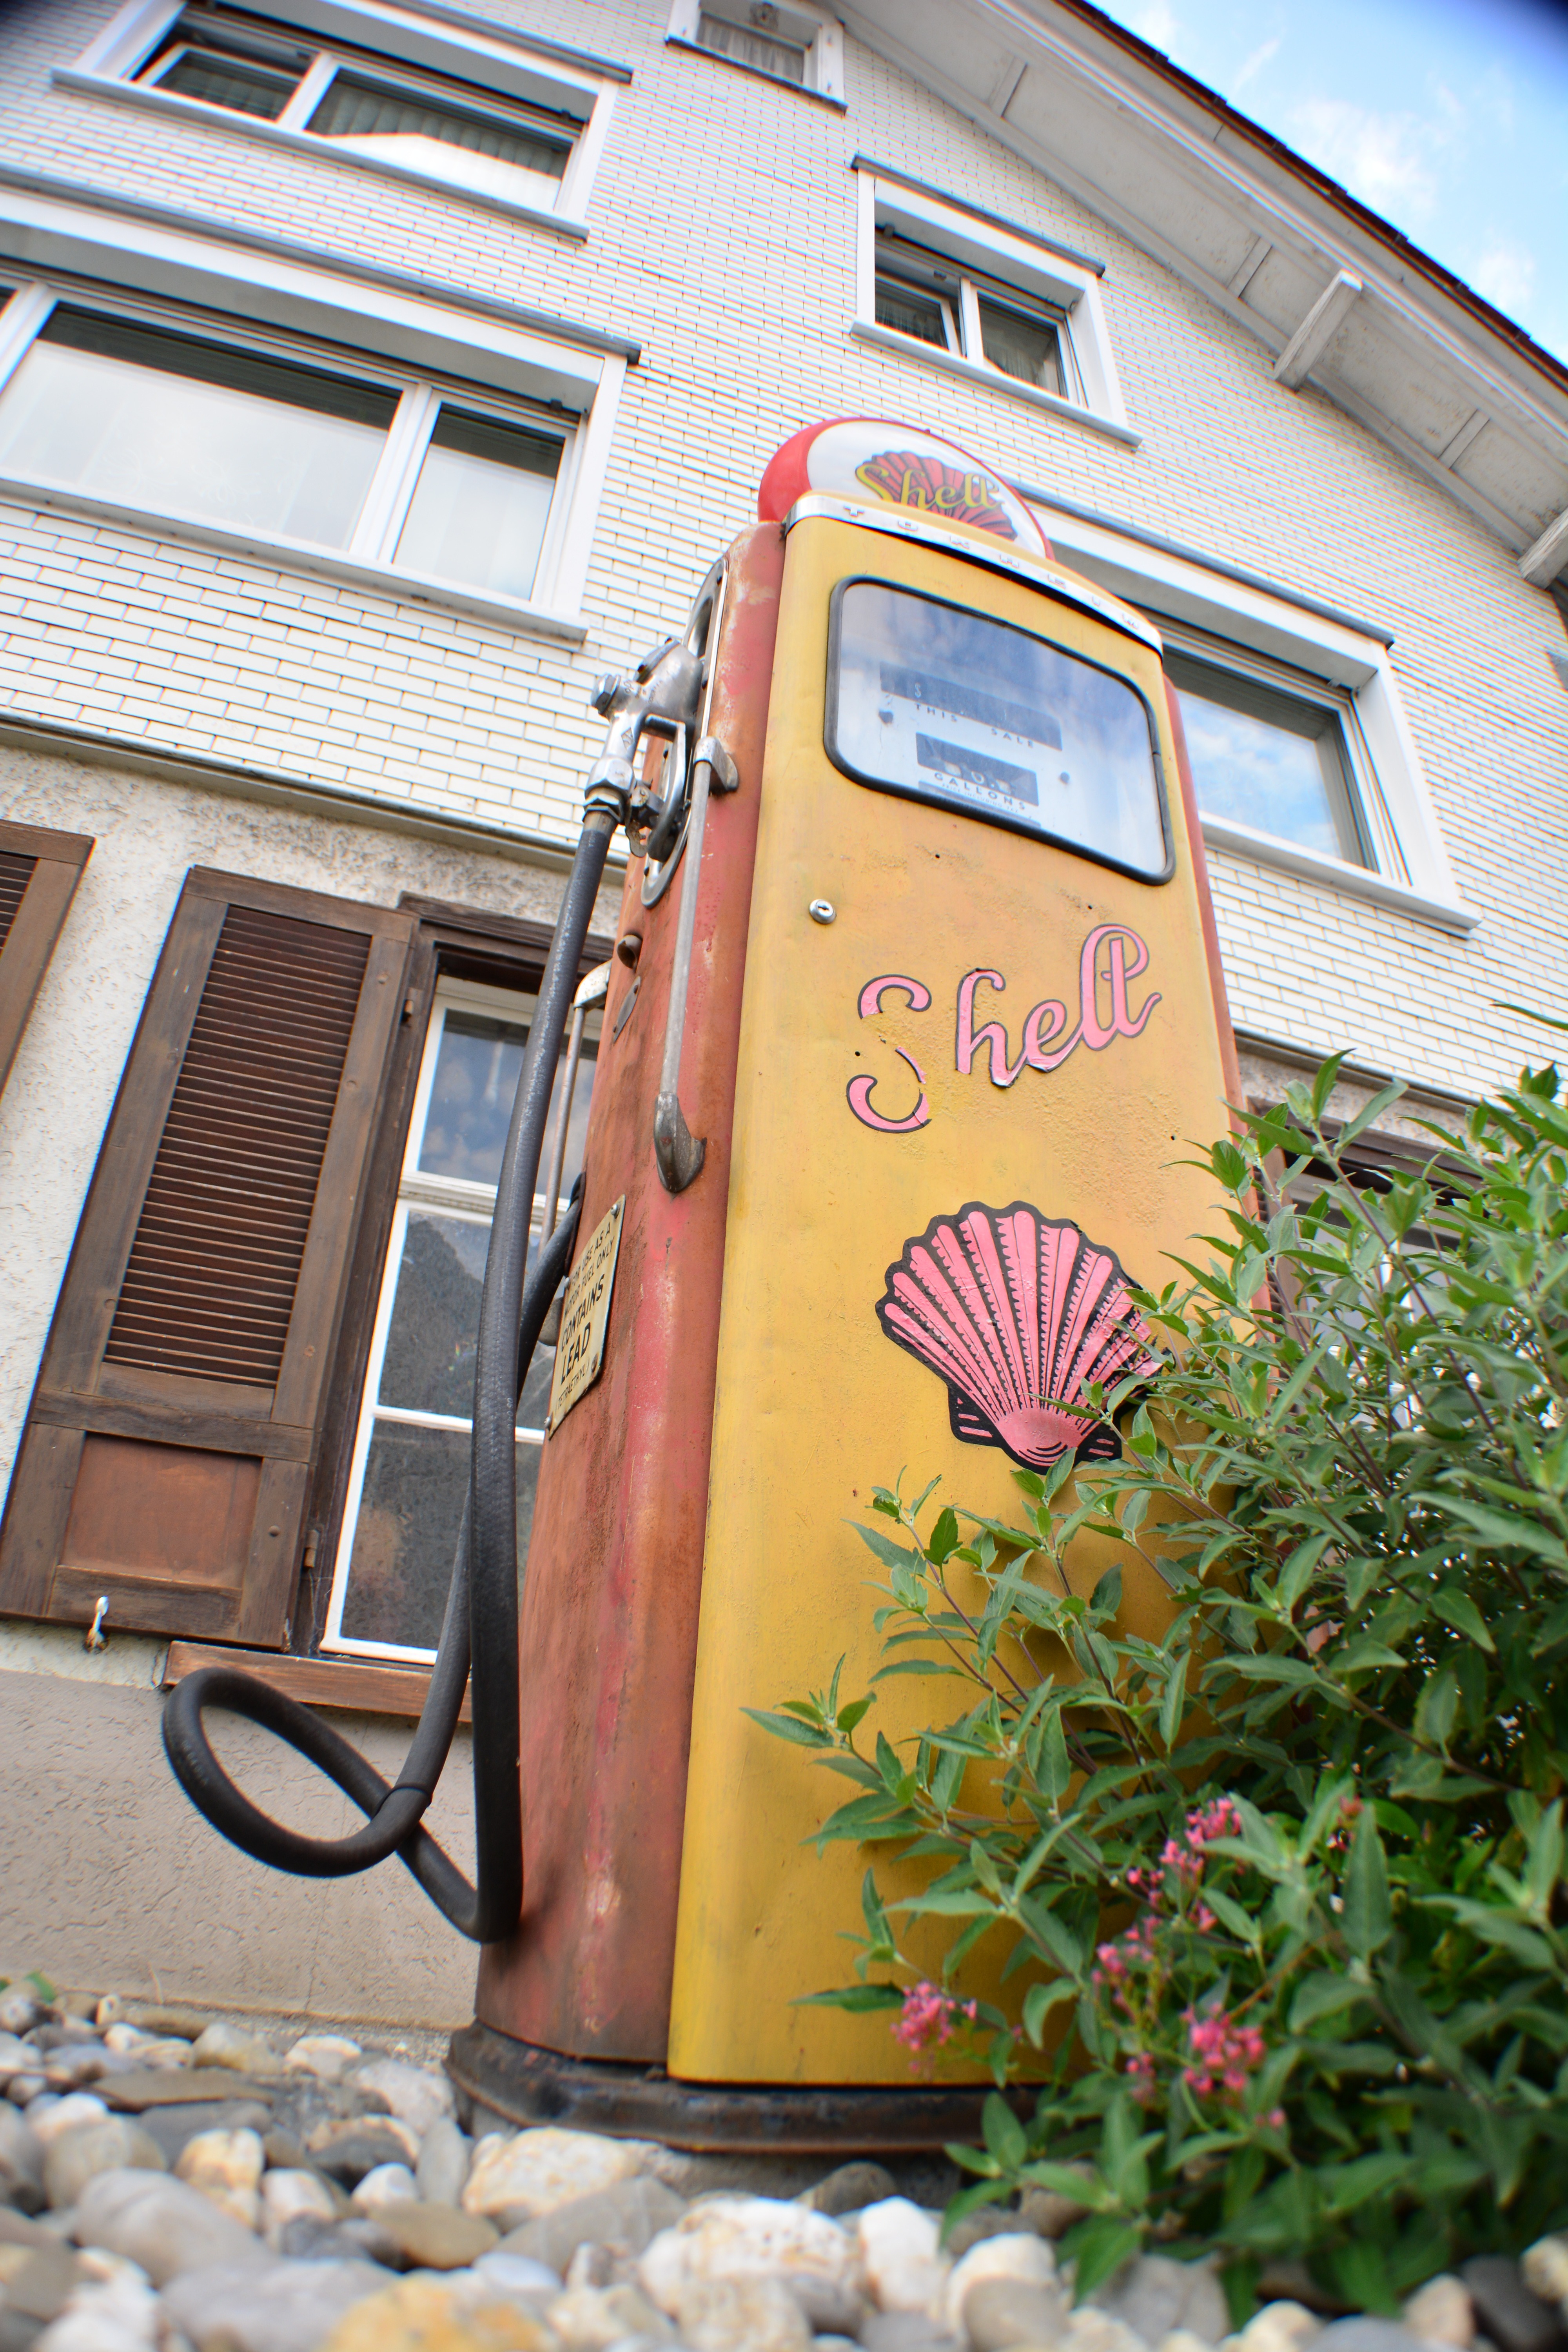
flower, home, wall, vehicle, abandoned, gas station, art, petrol, fuel, charging station, gas stations